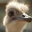
Label: bird